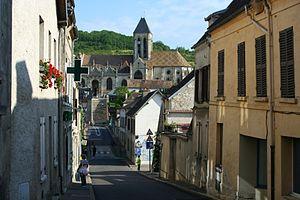
La rue de l'église à Vétheuil, Val-d'Oise, France
Vétheuil est une commune française située dans le département du Val-d'Oise en région Île-de-France.